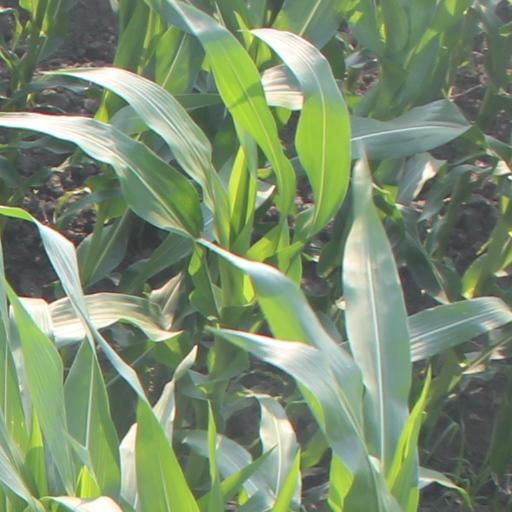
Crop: maize; corn